Zhang Shicheng

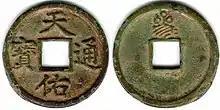
A cash coin issued by the state of Zhou.

Zhang appointed his brother Zhang Shixin as prime minister and Zhang Shide as General commander. Many ethnic Han Yuan generals submitted to Zhang after he had established the Zhou state. The Zhou became the most prosperous state compared to its rivals such as the Yuan, Zhu Yuanzhang and Chen Youliang.